Jules Lagae

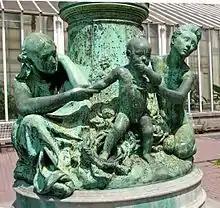
"Four Ages of Man", at the Botanical Garden of Brussels

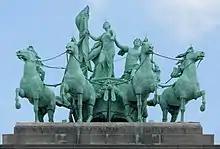
The quadriga (or "Brabant Raising the National Flag") at the Parc du Cinquantenaire/Jubelpark, Brussels, with Thomas Vinçotte, 1904–1905

Jules Lagae (Roulers, 15 March 1862 – Bruges, 2 June 1931) was a Belgian sculptor and medallist, born in Roeselare.